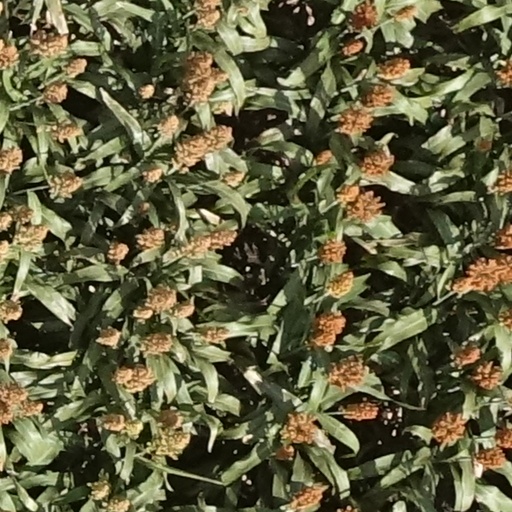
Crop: sorghum